Mark Schulman

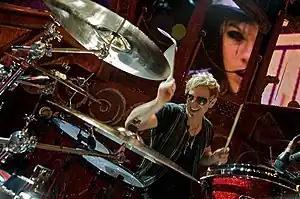

Mark Schulman (born September 4, 1961, in Los Angeles, California) is an American musician, music producer, audio engineer and corporate speaker who has performed with Foreigner, Pink and Cher as their tour drummer for more than 30 years. Schulman is also a session drummer and co-owner of West Triad Studios, a recording venue located in Venice, California. Schulman is also a virtual and on-stage motivational speaker and published author.